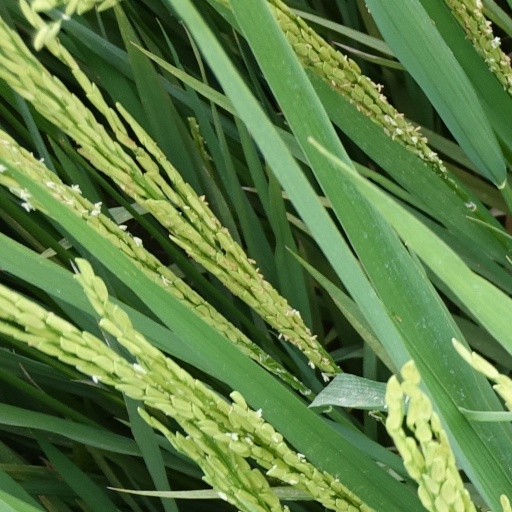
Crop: rice